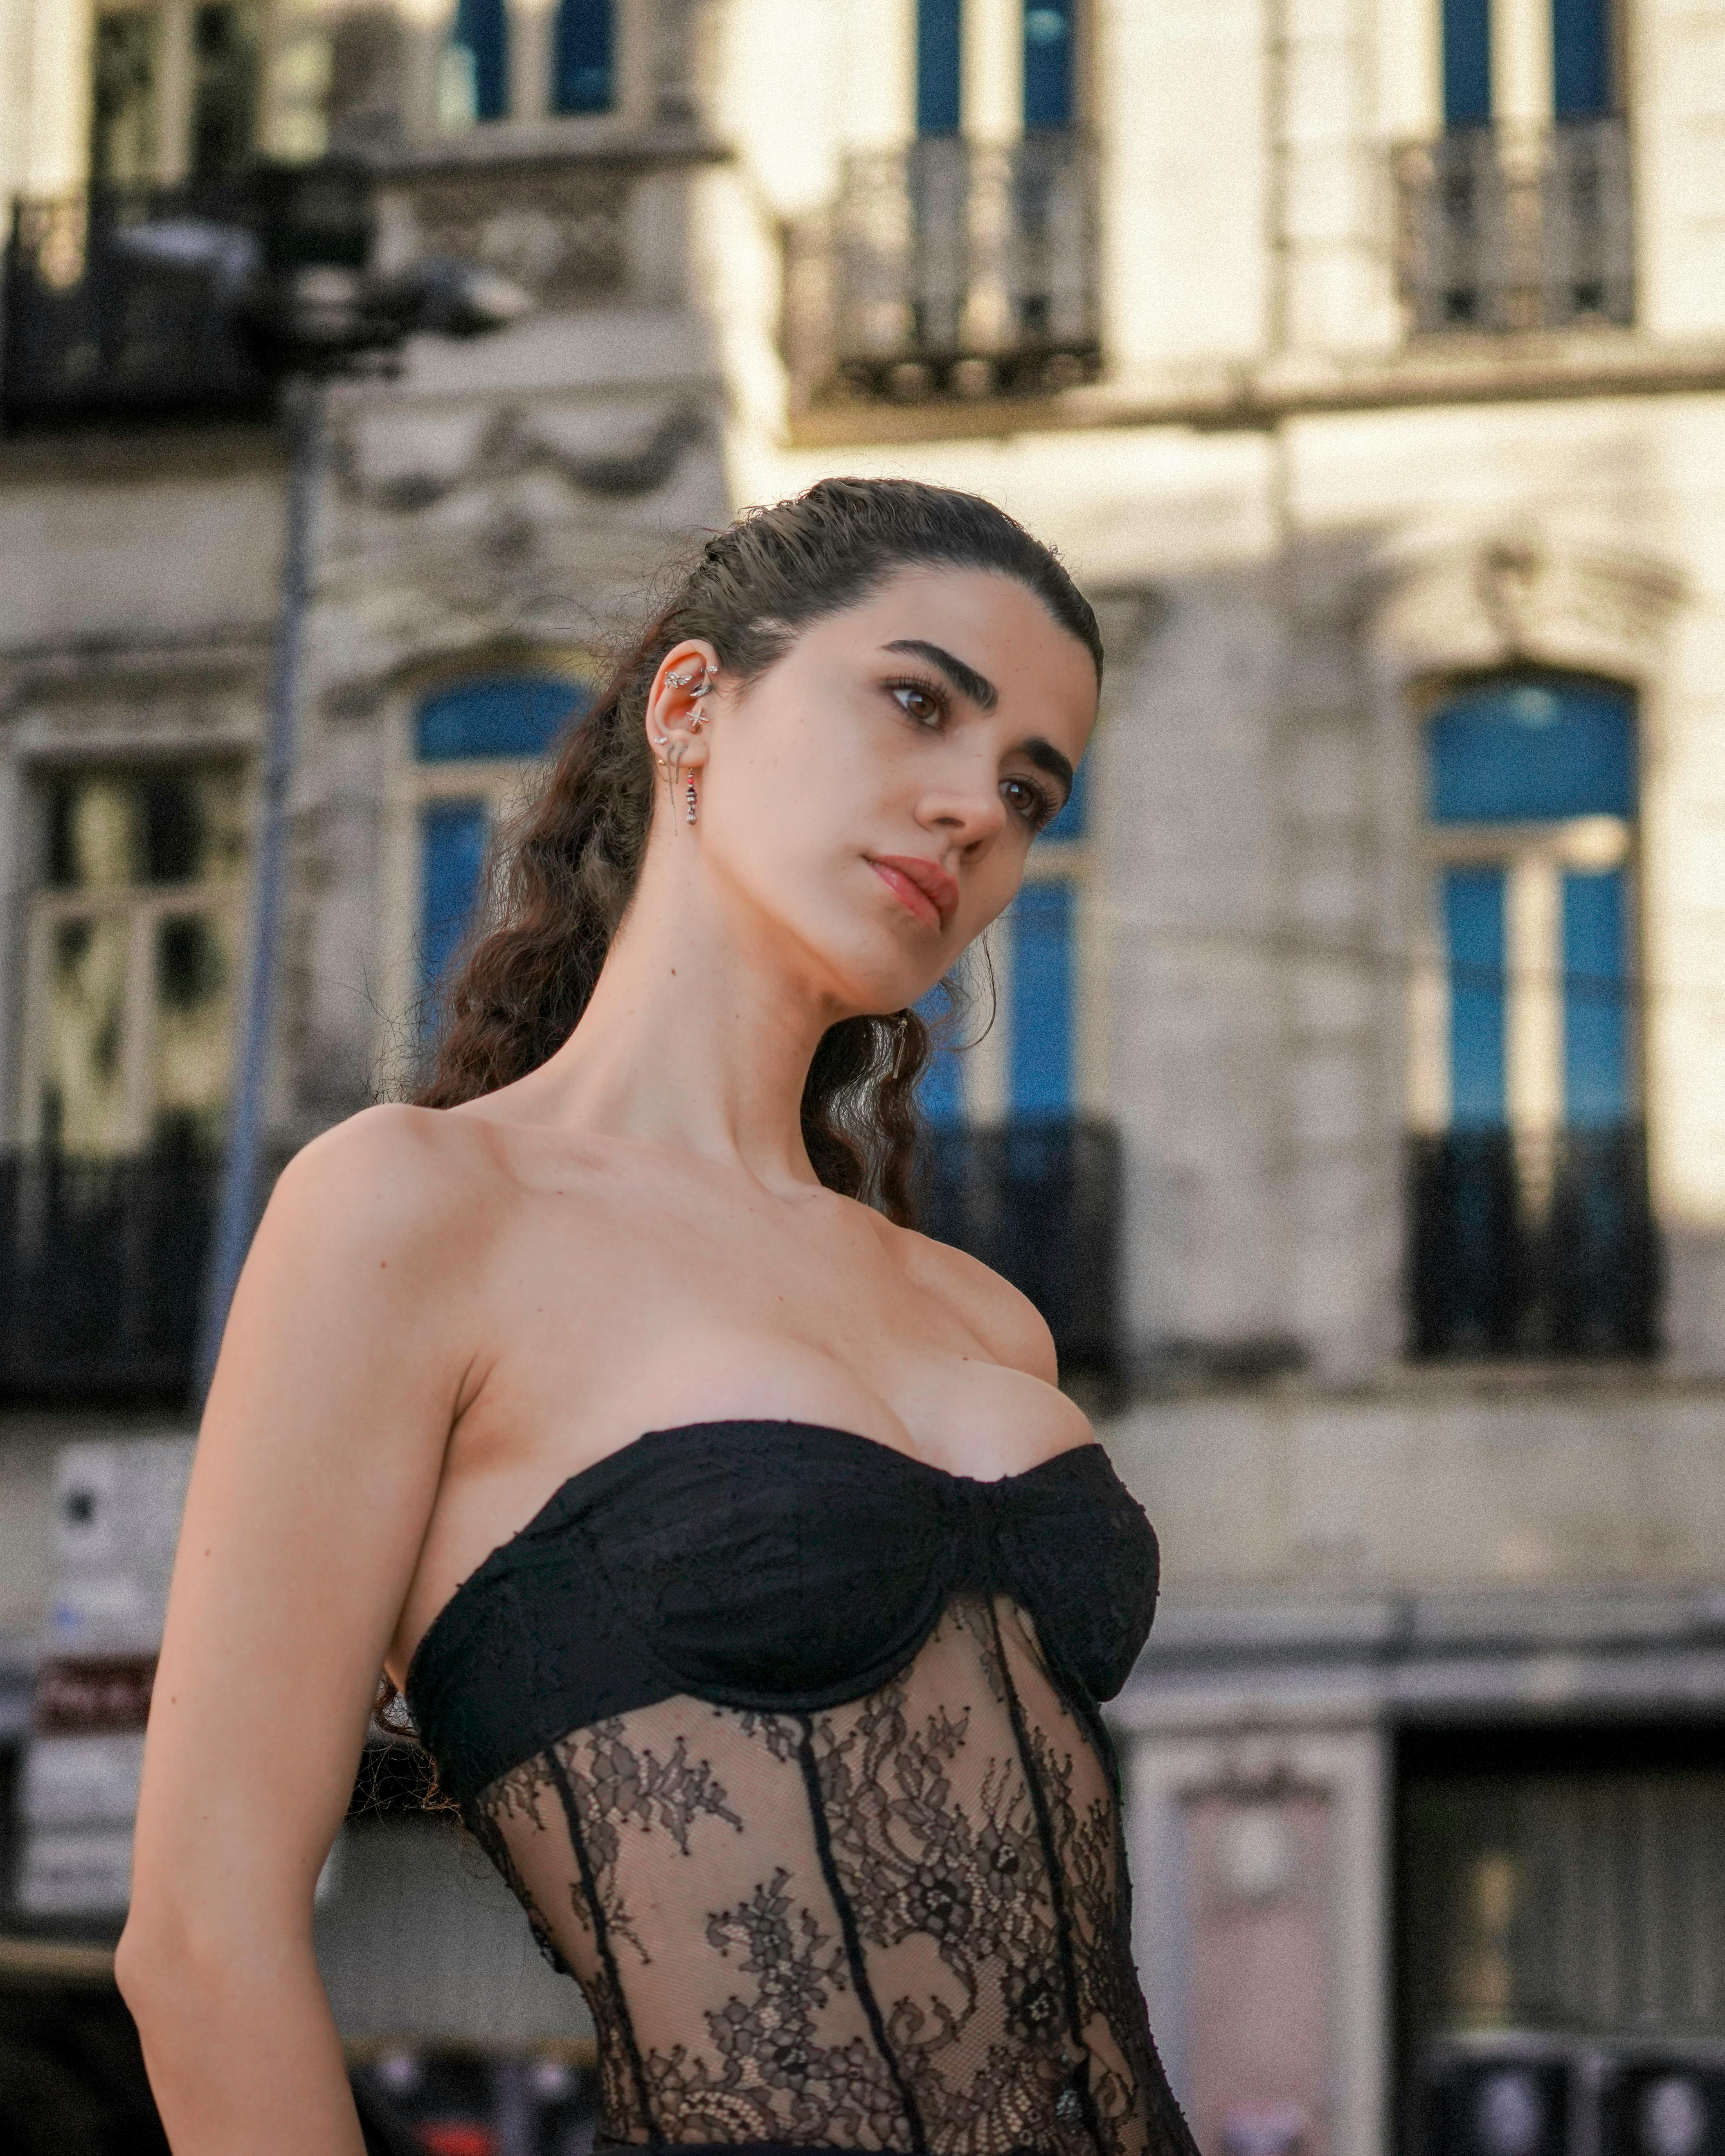
woman, joint, shoulder, flash photography, neck, waist, dress, Strapless dress, fashion design, thigh, black hair, formal wear, gown, trunk, fashion model, long hair, electric blue, event, abdomen, jewellery, haute couture, eyewear, brown hair, blond, human leg, automotive design, city, cocktail dress, street, fashion accessory, bridal party dress, portrait photography, road, top, photo shoot, sitting, model, necklace